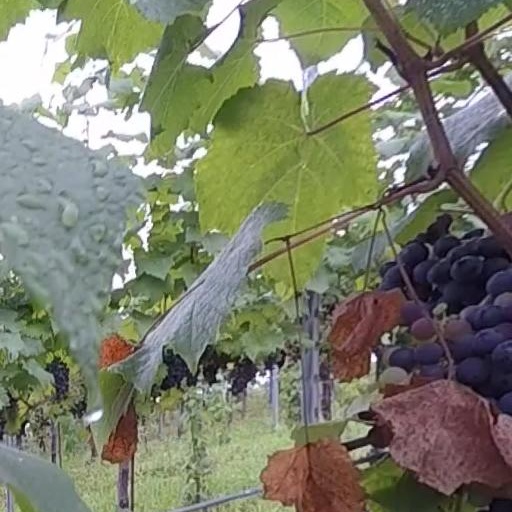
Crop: grape